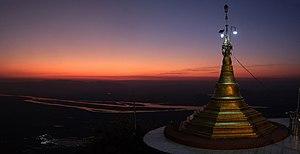
Pa-An ou Hpa-An est la capitale de l'État Karen de Birmanie. Elle est située sur la rive orientale de la Salouen. Au dernier recensement, elle comptait 421 575 habitants dont 75 141 en zone urbaine.